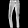
Label: Trouser